Sisay Lemma

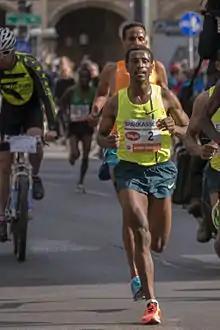
Lemma during the Vienna City Marathon 2015 at km 10 (Opera)

Sisay Lemma Kasaye (born 12 December 1990) is an Ethiopian long-distance runner.